Karl Völker

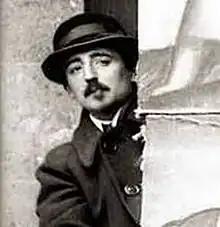
Karl Völker

Karl Völker (17 October 1889 – 28 December 1962) was a German architect and painter associated with the New Objectivity movement.